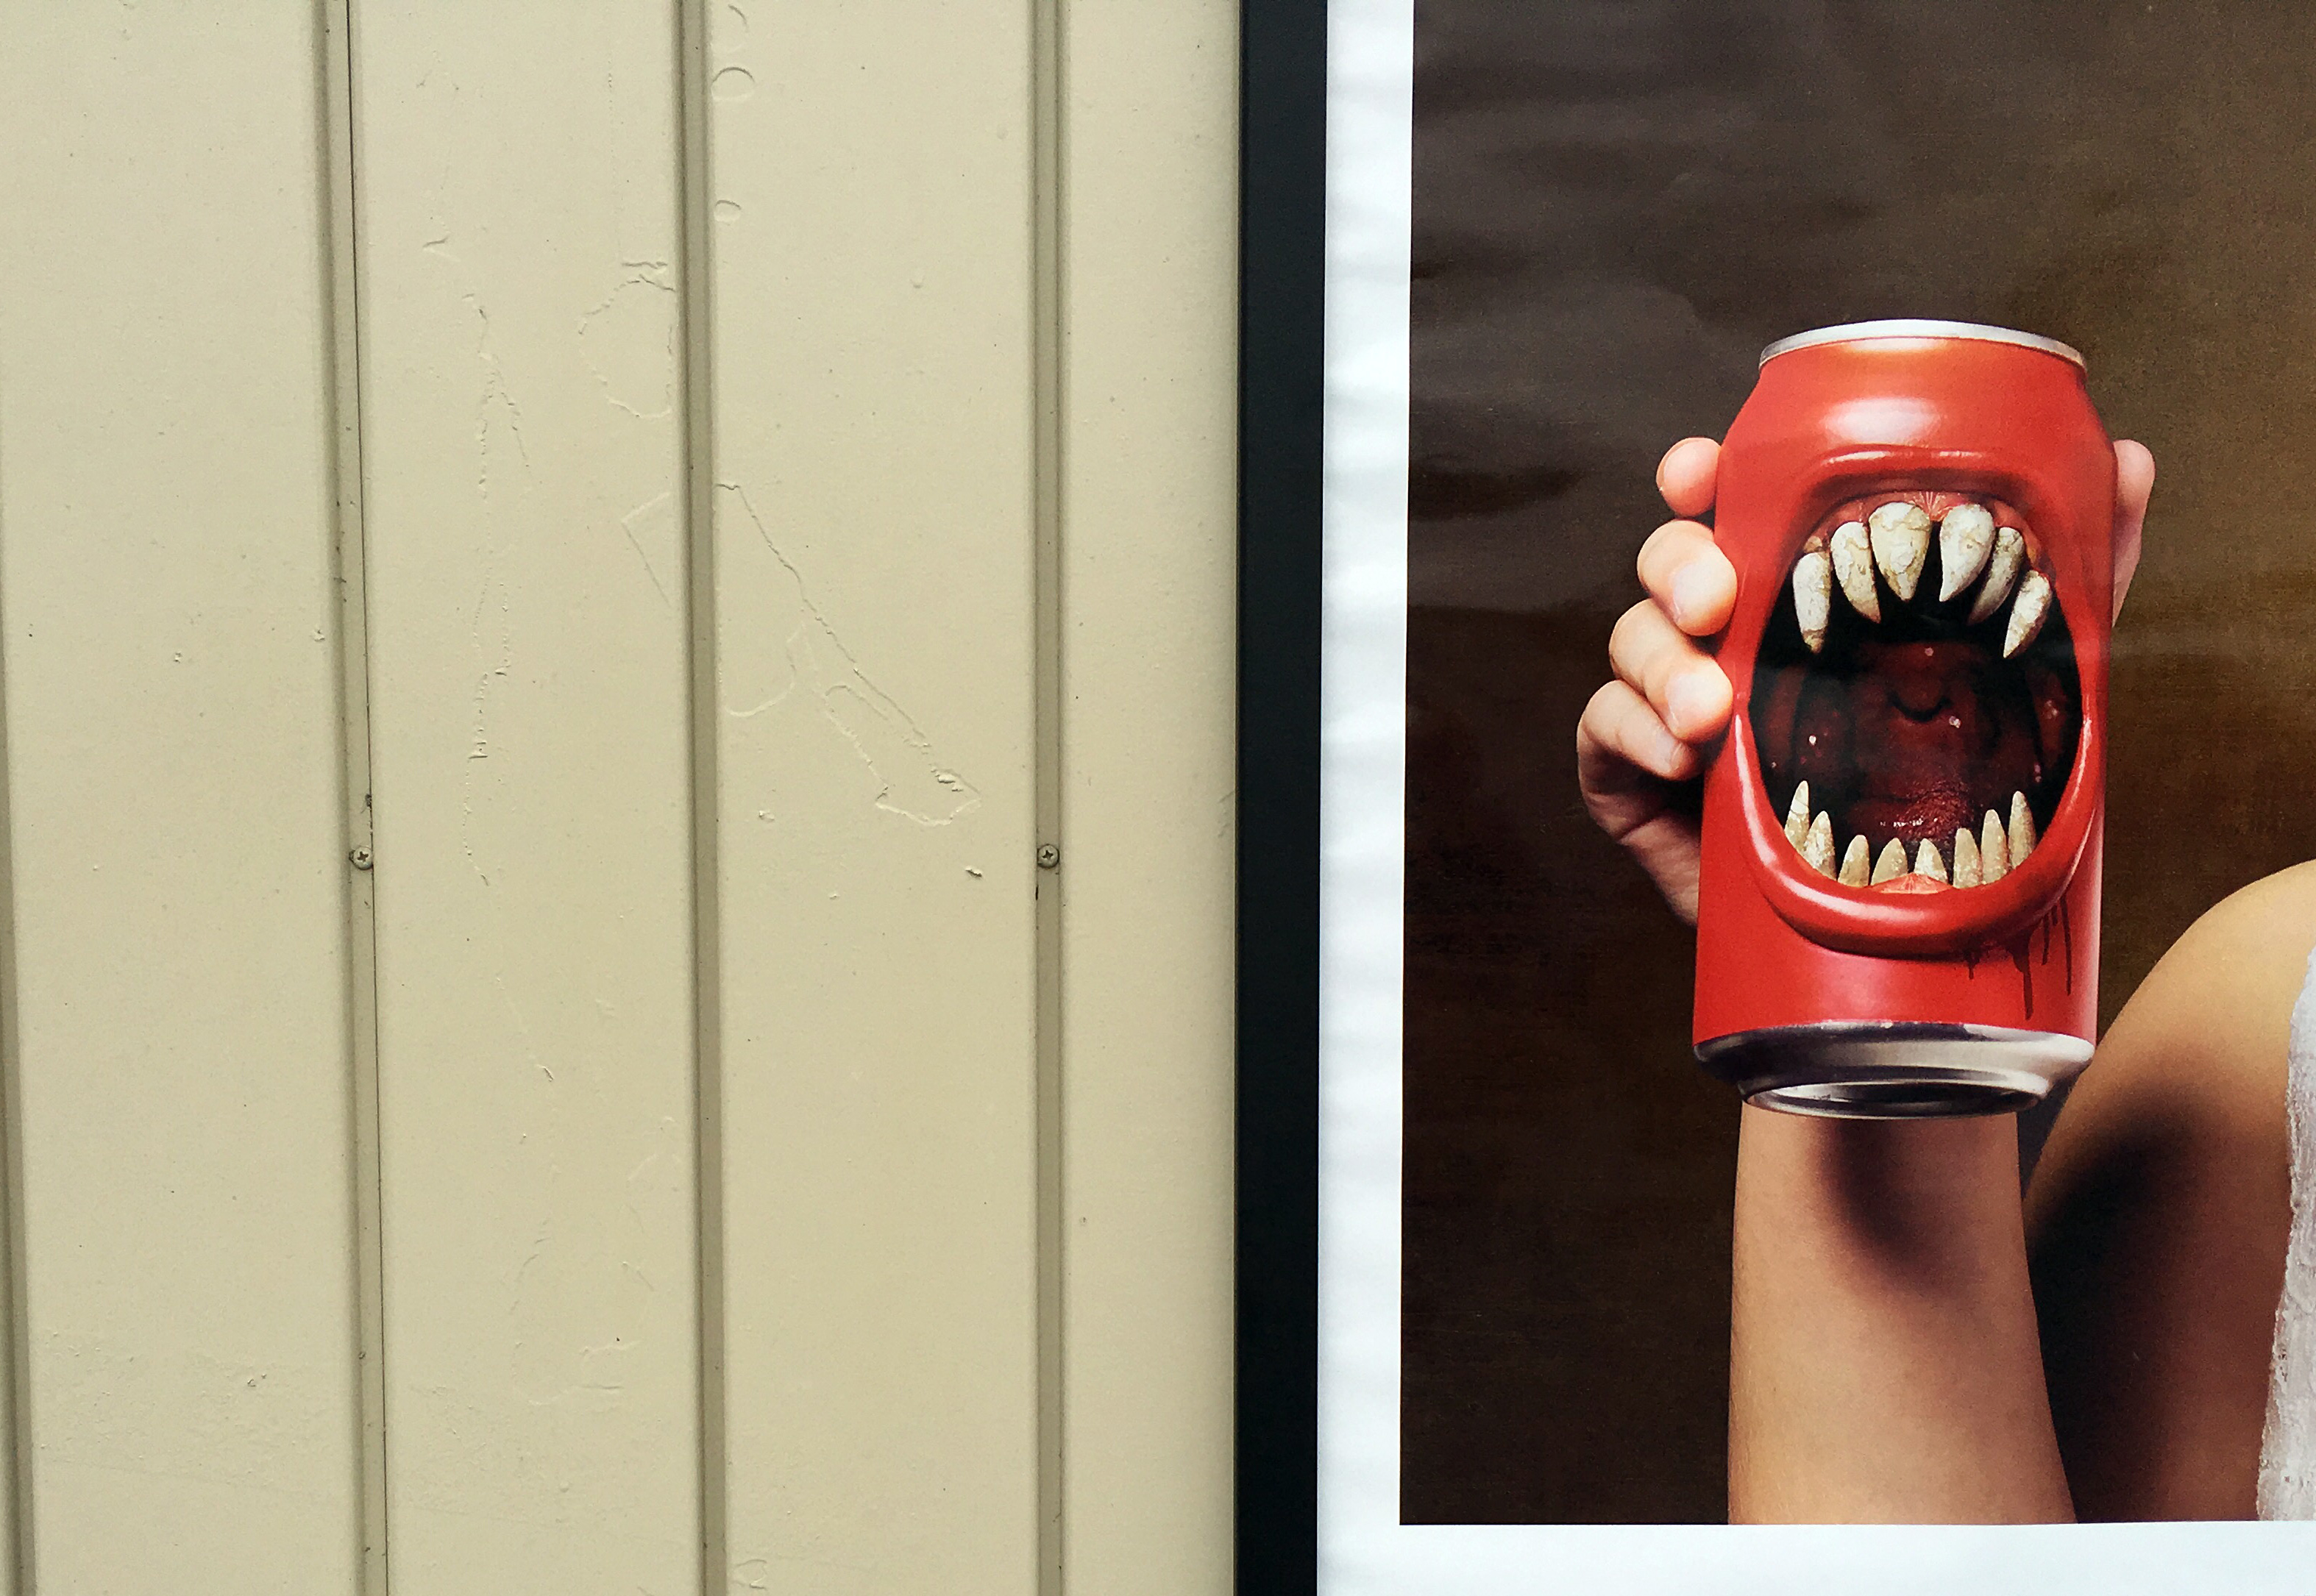
white, wall, ad, sign, red, color, drink, black, lighting, can, teeth, fragment